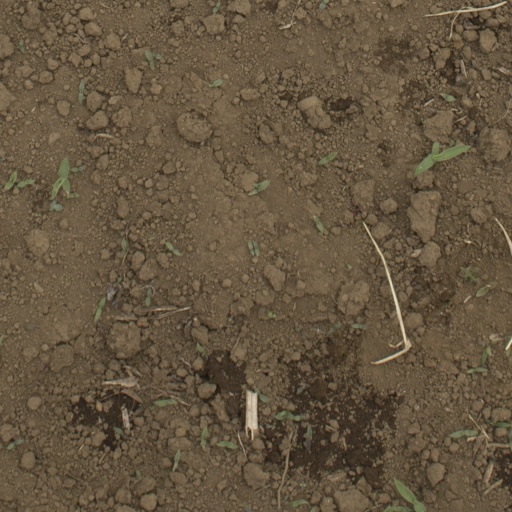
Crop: Jerusalem artichoke